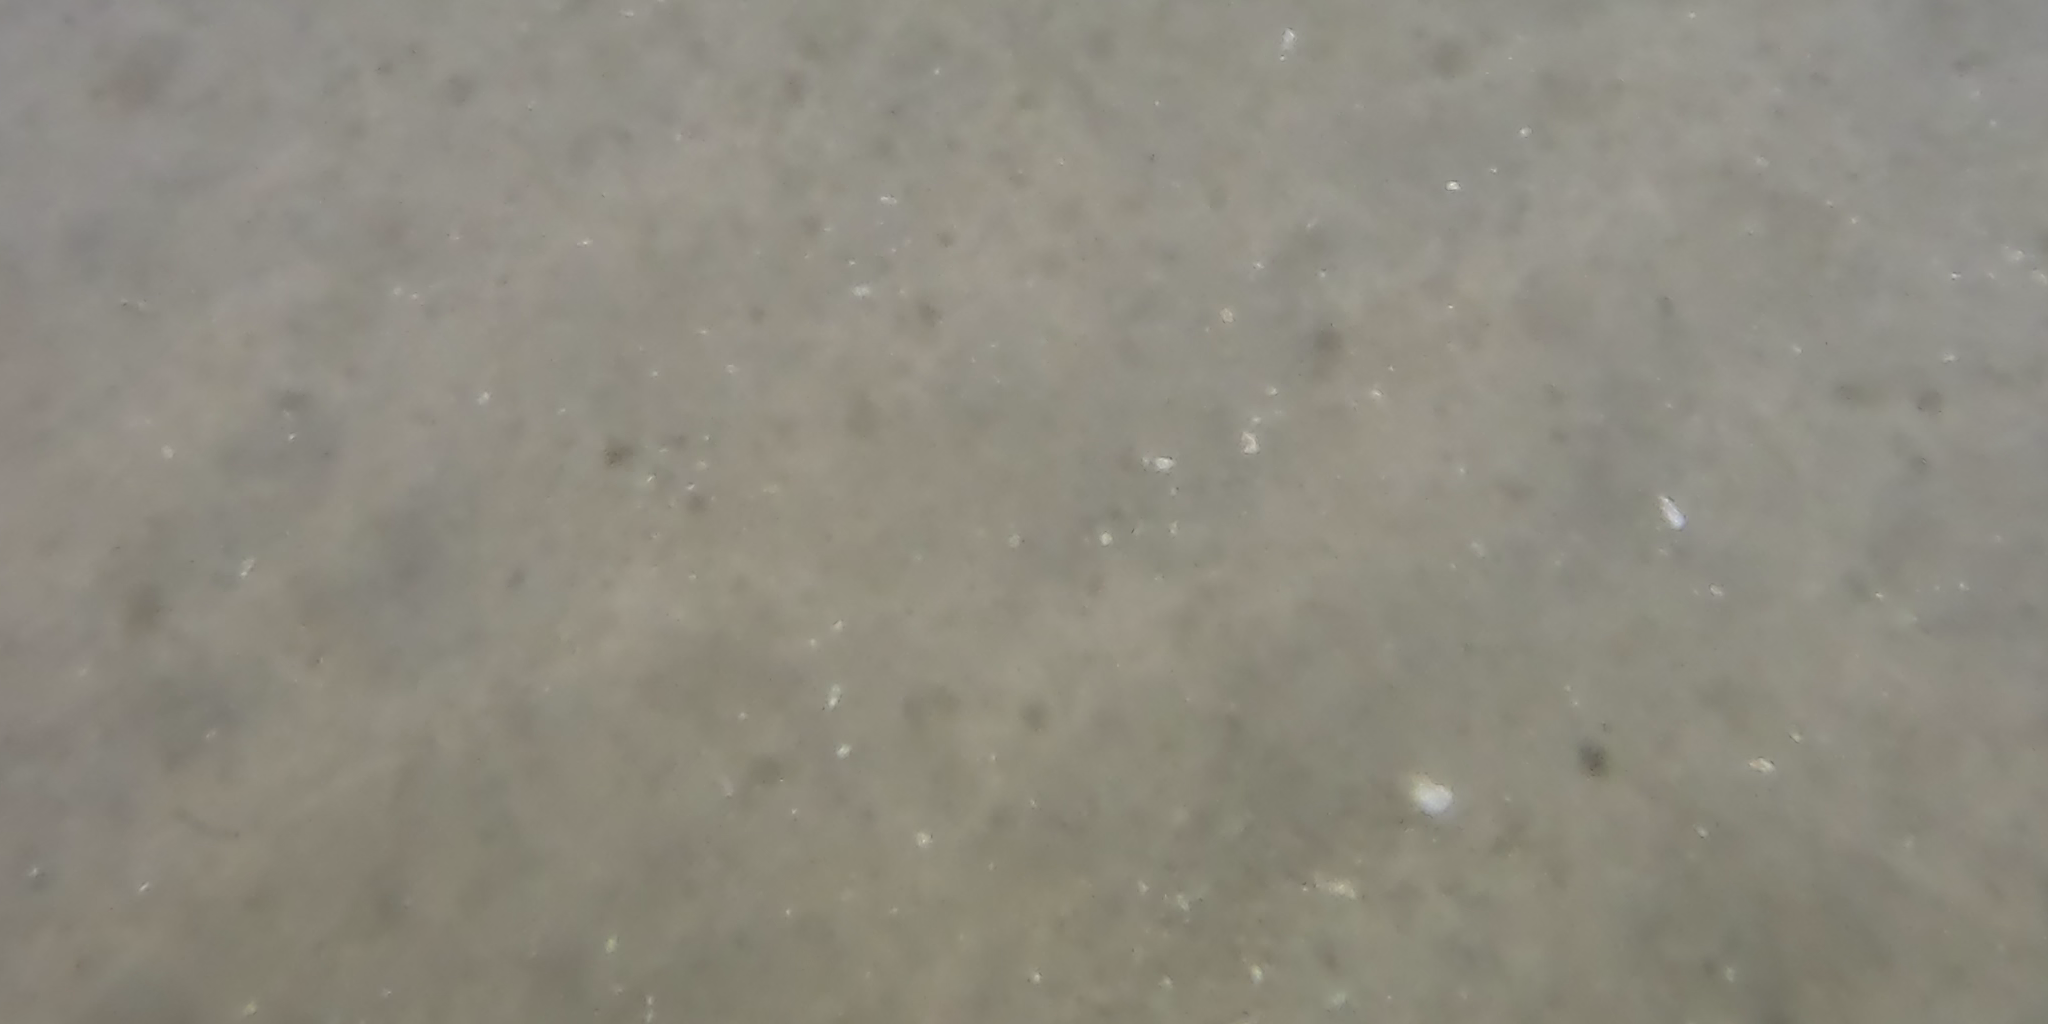
Seabed habitat: sand